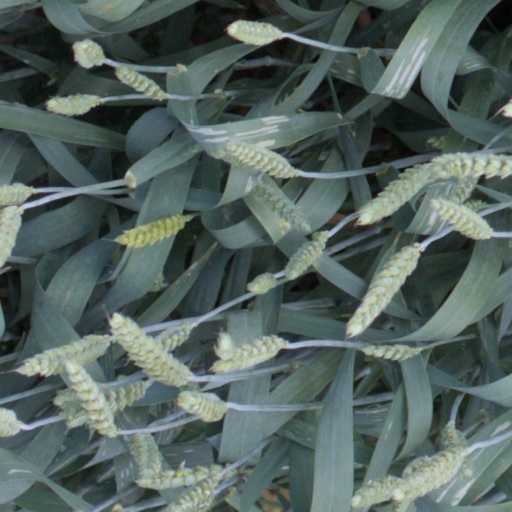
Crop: wheat